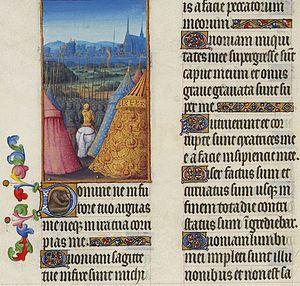
Le psaume 38 fait partie des sept psaumes pénitentiels. Il est attribué au roi David et exprime la supplication du pénitent vers Dieu.